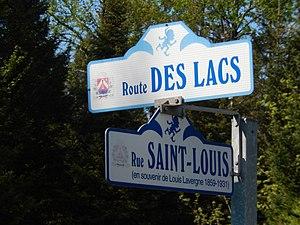
Panneau de rue Saint-Élie-de-Caxton